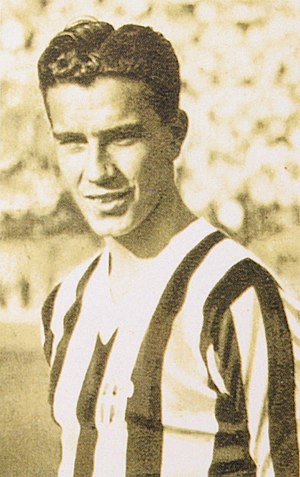
Felice Borel
Felice Placido Borel var en italiensk fodboldspiller og -træner.